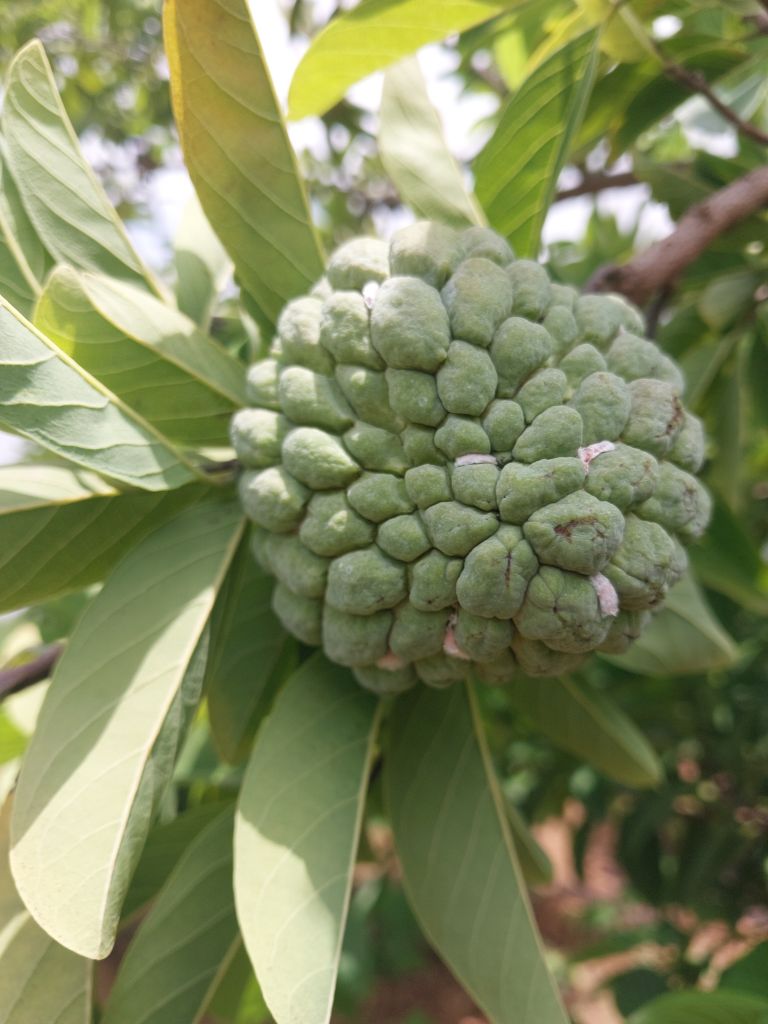
Disease label: Mealy Bug